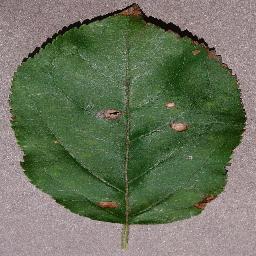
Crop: apple
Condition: black_rot